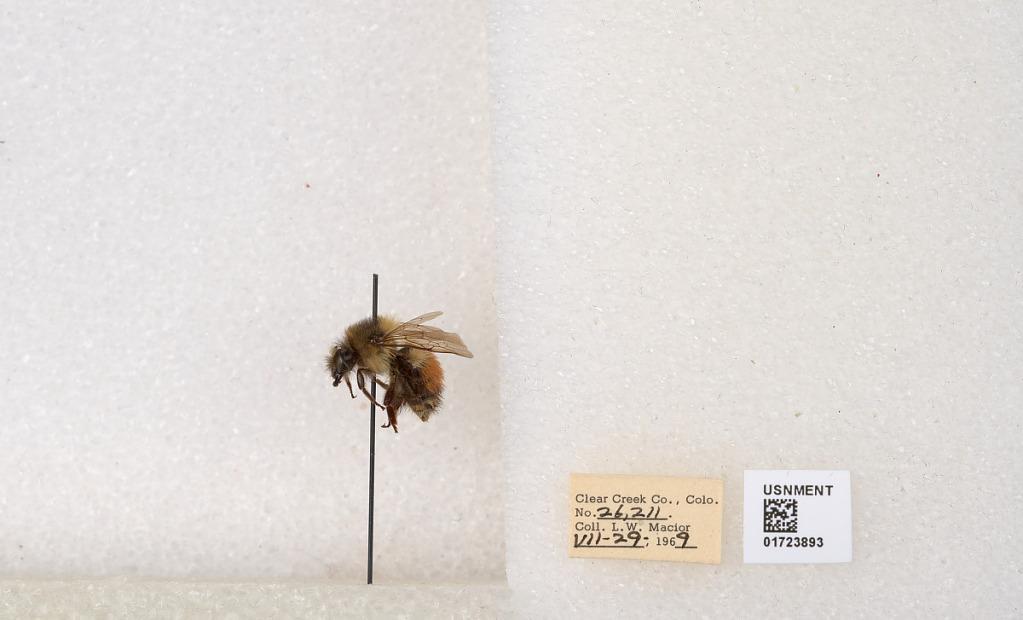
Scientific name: Bombus flavifrons Cresson
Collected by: L. Macior
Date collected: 1969-7-29
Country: United States
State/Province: Colorado
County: Clear Creek
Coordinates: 39.6891, -105.644